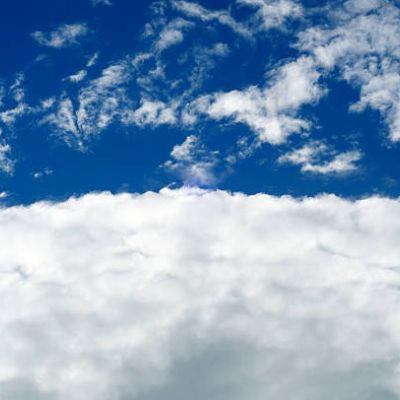
Cloud type: Cirrostratus (Cs)